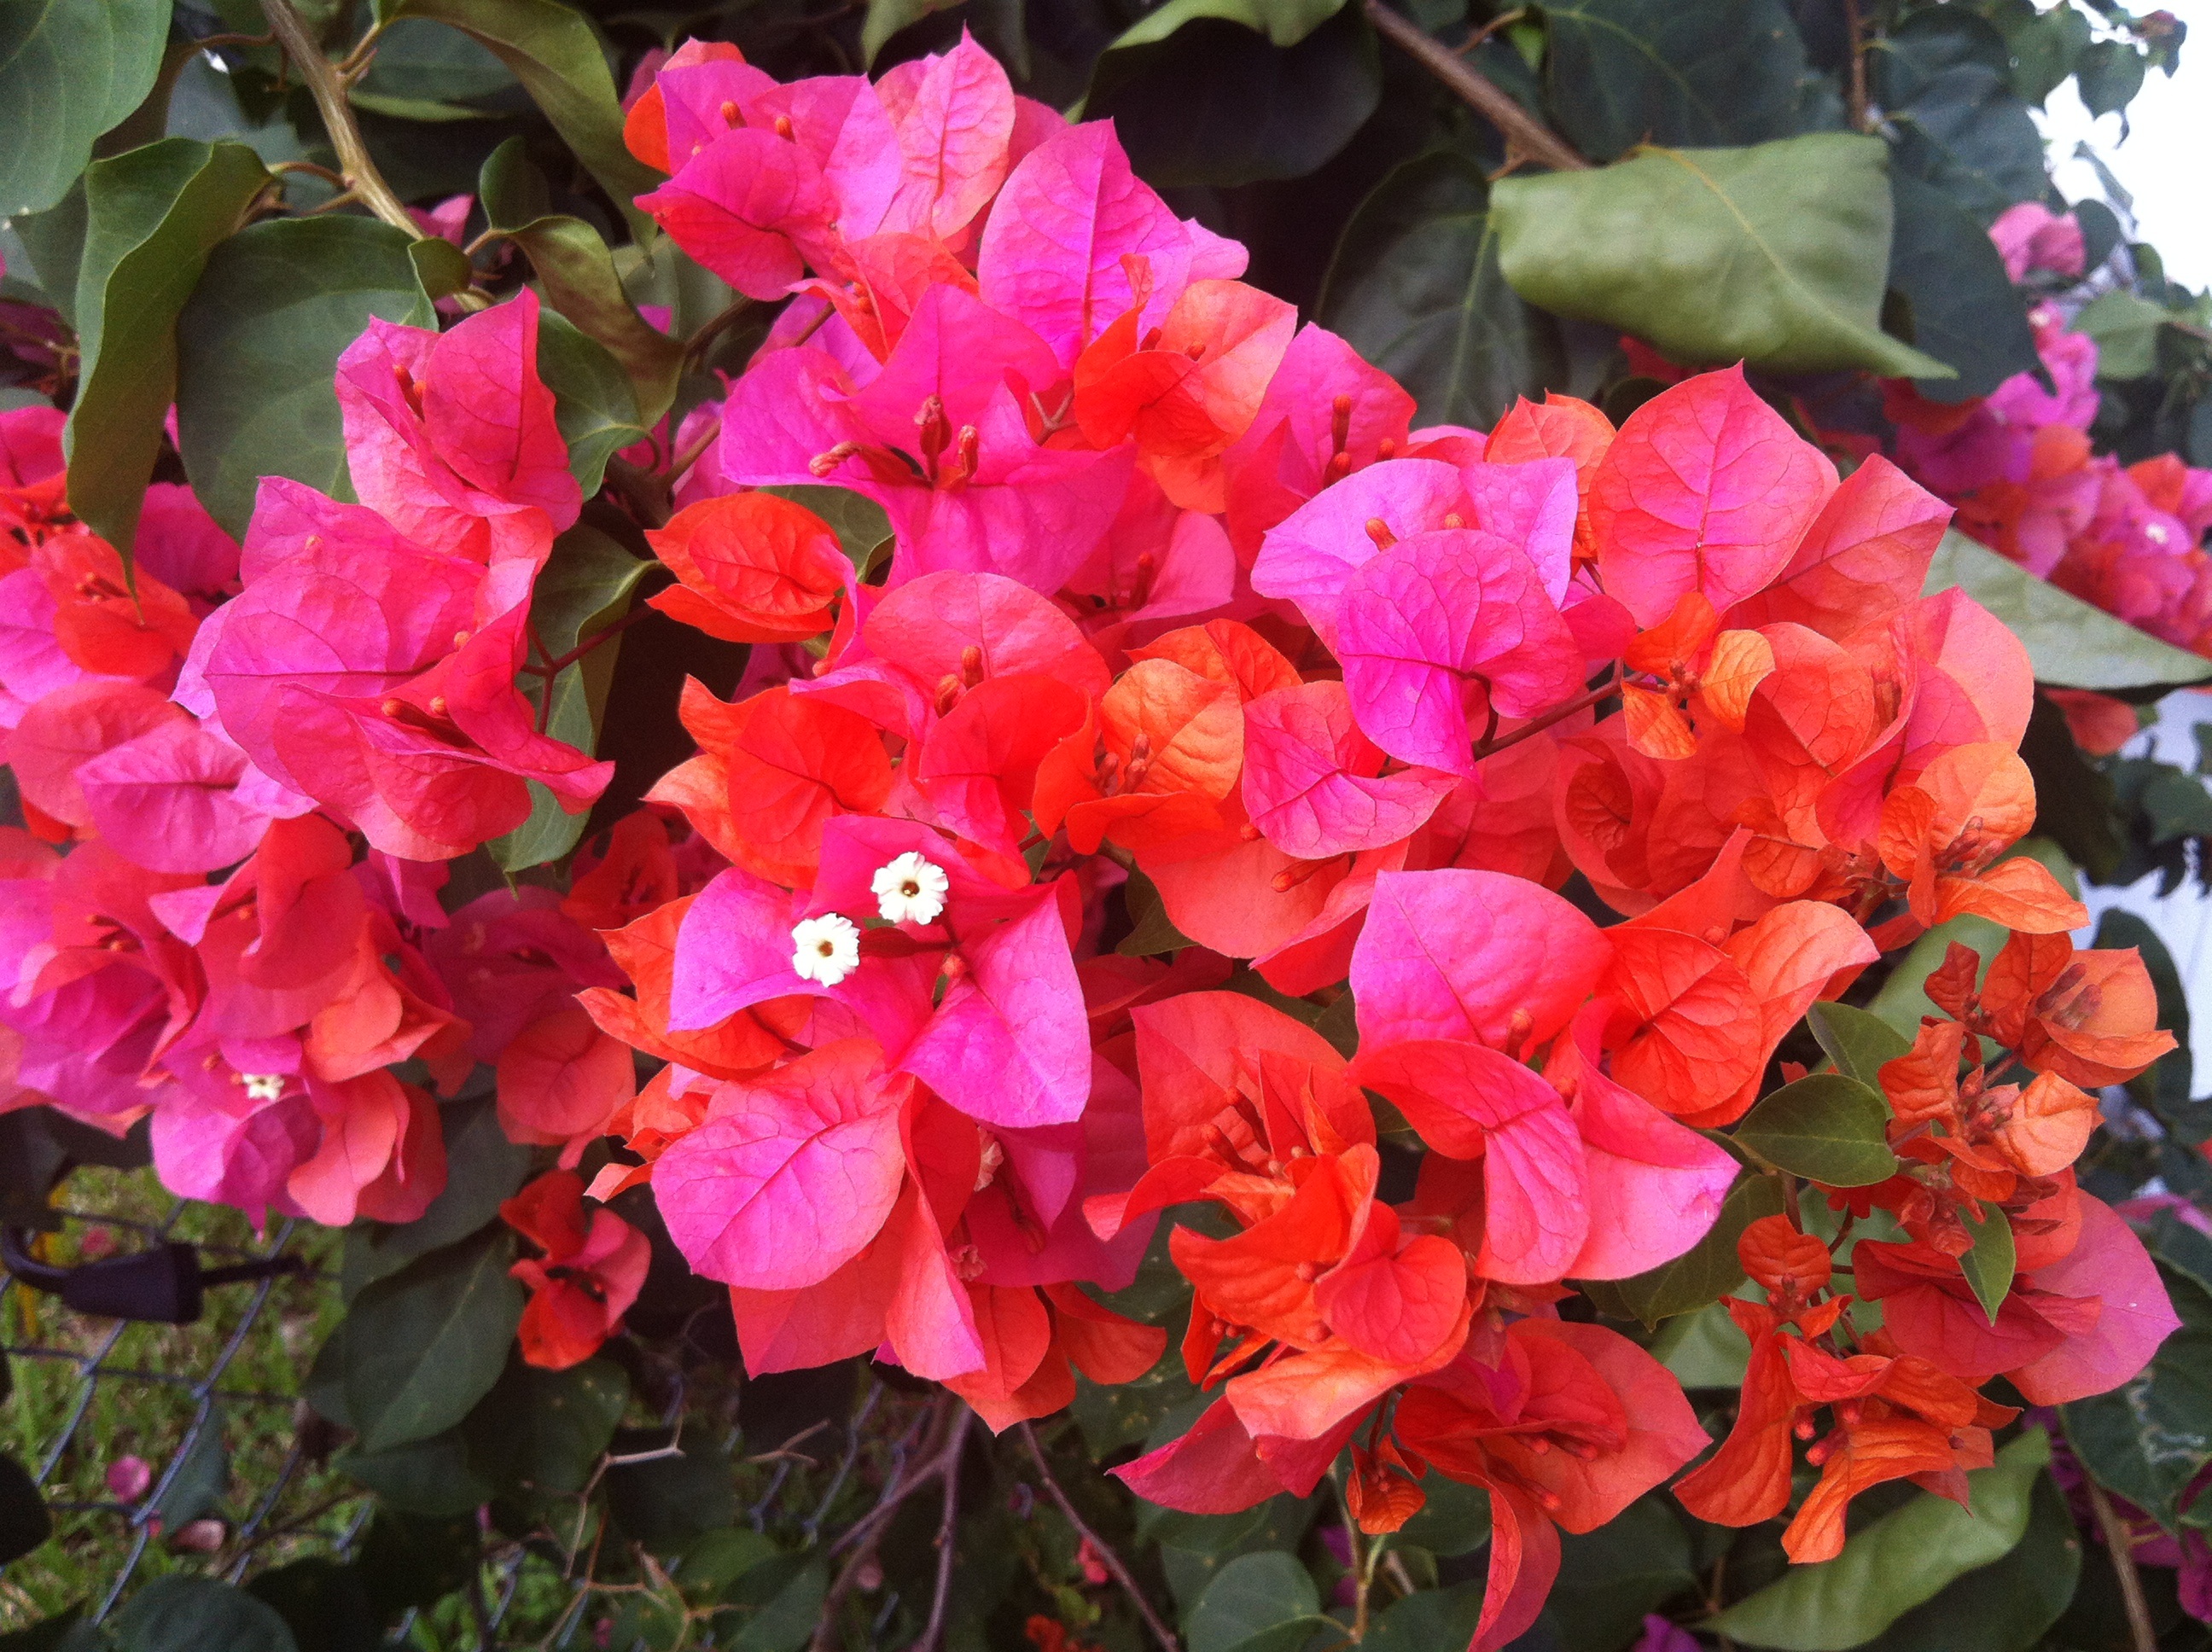
nature, plant, vine, flower, petal, bloom, summer, orange, spring, red, garden, pink, flora, plants, hybrid, shrub, rhododendron, beautiful, bougainvillea, azalea, flowering plant, busy lizzie, annual plant, woody plant, land plant, puti tai nobiu